Vetle Lid Larssen

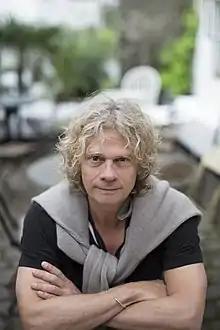

He was born in Stavanger on 2 September 1960, and is a son of the Norwegian actor Lars Andreas Larssen. He grew up in Oslo, and was an award-winning journalist in the Norwegian dailies "Morgenbladet" and "Aftenposten", before he made his debut in 1990 with the novel "2," which won him much acclaim.